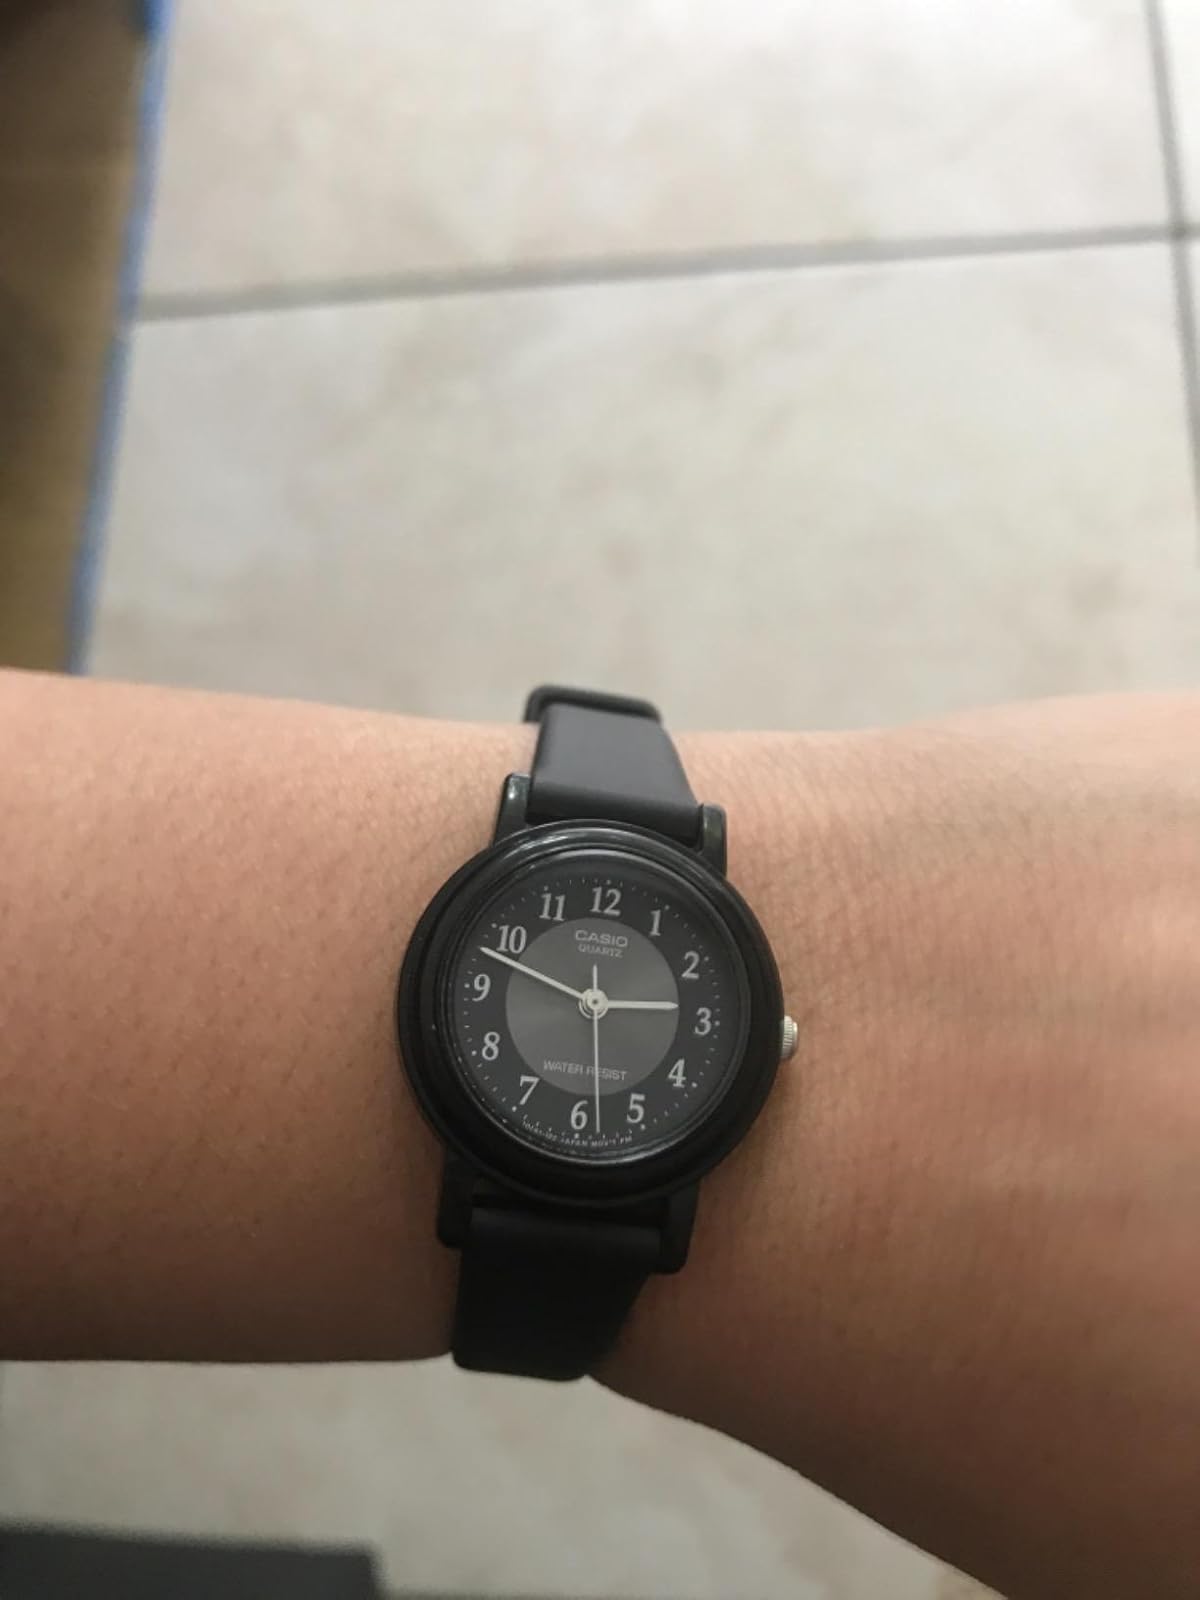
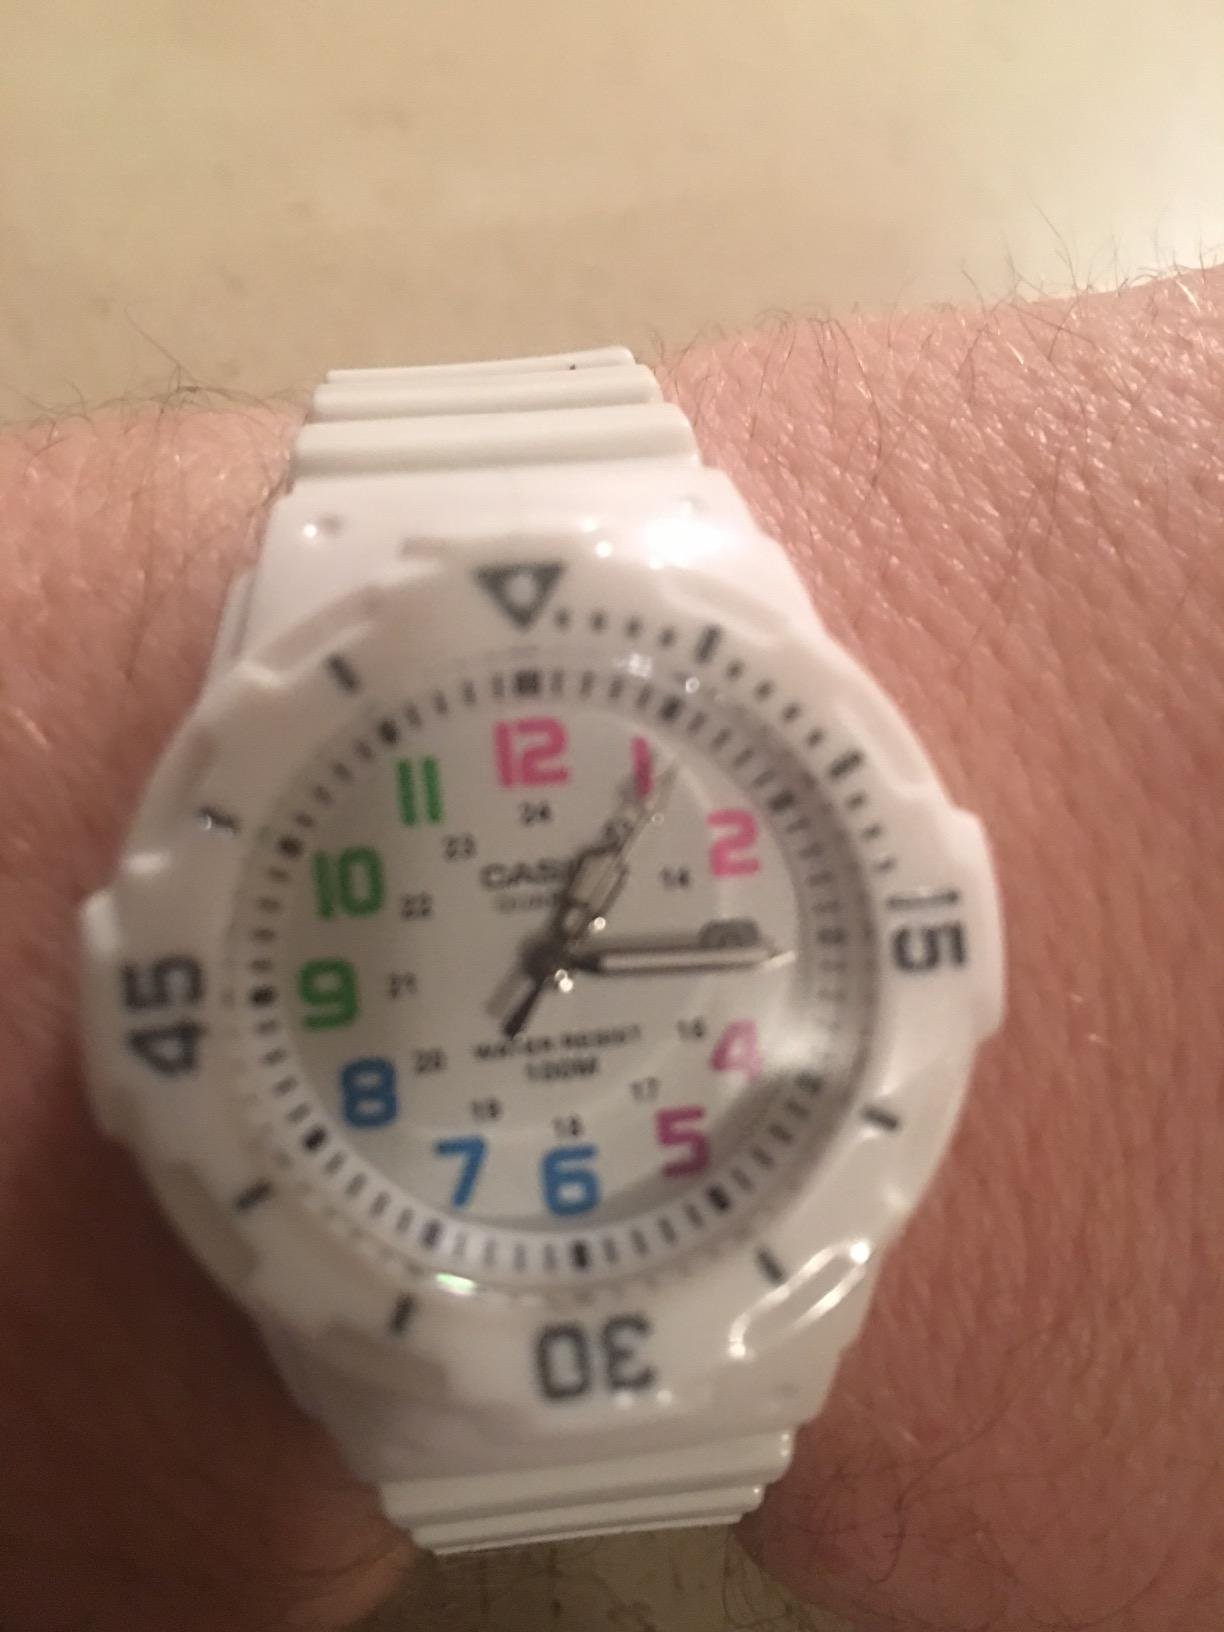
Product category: accessories_watch
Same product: no